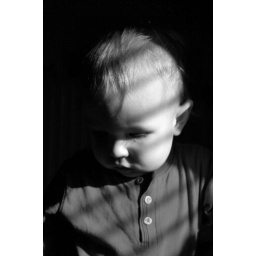
Black and white contemplative boy in morning sun.